Beautiful (2011 film)

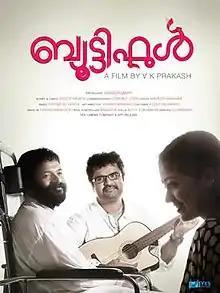

Beautiful is a 2011 Indian Malayalam musical drama film written by Anoop Menon and directed by V. K. Prakash. The film stars Jayasurya, Anoop Menon, and Meghana Raj in the lead roles. The cinematography was by Jomon T. John and the music was composed by Ratheesh Vegha. It tells the story of the intense bonding of two friends, one quadriplegic and the other a musician. The film was released on 2 December 2011 to predominantly positive reviews and was a commercial success.